João Figueiredo

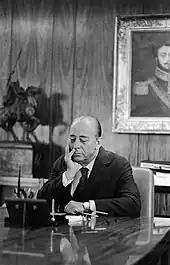
Figueiredo in the Palácio do Planalto, the official workplace of the president. On the wall, a portrait of Emperor Pedro I of Brazil

João Baptista de Oliveira Figueiredo was born in Rio de Janeiro at 11:30 BRT on 15 January 1918. He was the son of General Euclides Figueiredo and Valentina Silva de Oliveira Figueiredo, the third of six siblings.